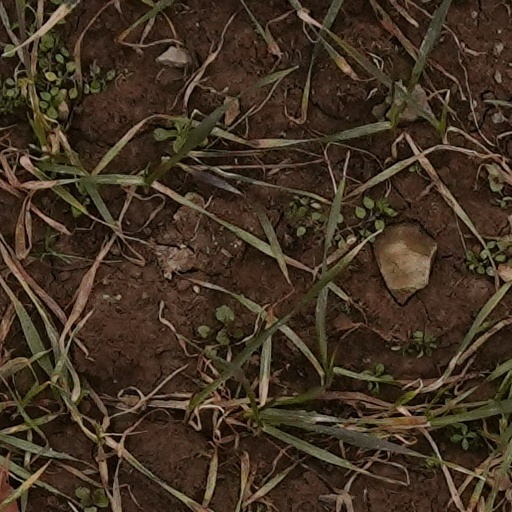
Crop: wheat